Alice Hext

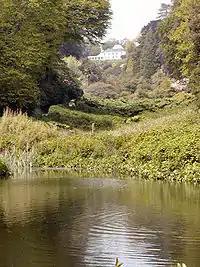
View of Trebah House from the "Mallard Pond", before the New Bridge was erected.

Alice Petherick was born in St. Austell, on 2 March 1865, the daughter of George Petherick, a bank manager and his wife, Emily (born Barratt).